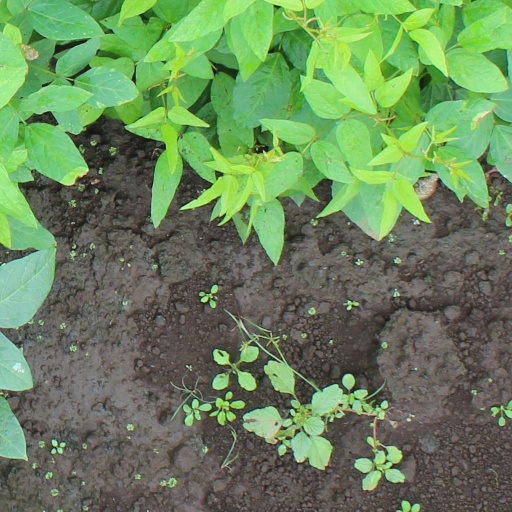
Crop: soybean